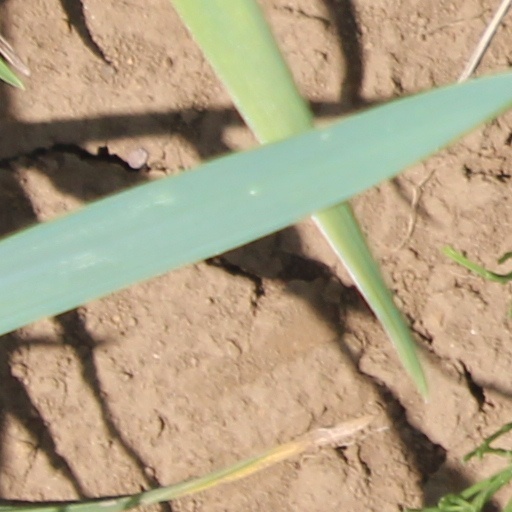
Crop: wheat